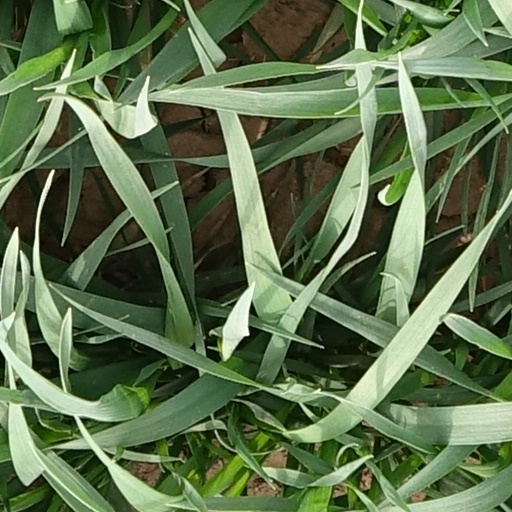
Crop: wheat